Officer Basin

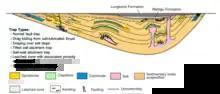
Subsurface structure and various trap types present within Supersequence 1 in the Officer Basin.

Due to the age of this basin and when peak hydrocarbon production was reached, much of the source rocks have been depleted, leaving only reservoir rocks as potential areas of hydrocarbon extraction. Supersequence 1 represents the most prospective portion of the Officer Basin for petroleum exploration, as many of the formations are likely interbedded seals and reservoirs. Within Supersequence 1, the best reservoir rocks are within the Hussar formation, as it is mainly sandstone, and the best seal rocks are in the Browne (below the Hussar) and the Paterson formation (above the Hussar). Reservoir properties are estimated at porosities greater than 20% and permeabilities in the hundreds of millidarcies. Thin, organic rich beds are present within much of Supersequence 1, with varying degrees of maturity. These beds can show excellent hydrocarbon-generating potential and despite their disperse nature, the diverse trapping mechanisms present within Supersequence 1 may allow for significant accumulations of hydrocarbons. The total organic content of these beds is generally within the range of 1 – 3%, but some samples go as high as 21%. To date, there have been 6 oil shows within core samples taken from Supersequence 1. The salt tectonics present within the Browne could allow for a wide range of trapping mechanisms, from anticlinal to fault-bound, due to deformation of overlying strata, making more local hydrocarbon accumulations likely in the deeper, central portion of the basin.